Bomas of Kenya

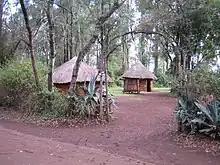
The Luo village at the Bomas of Kenya

Bomas of Kenya is a tourist village in Langata, Nairobi, in Kenya. Bomas interpreted to mean (homesteads) displays traditional villages belonging to the several Kenyan tribes. Bomas of Kenya is home to one of the largest auditoriums in Africa. It is located approximately 10km from Nairobi's central business district.